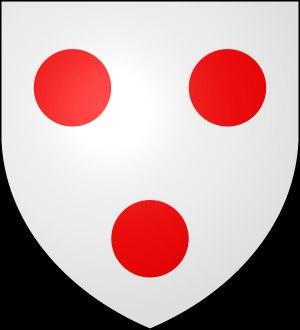
Le château de Champlevrier est un ancien castel féodal, flanqué de deux ailes, bâti dans une gorge, à 500 mètres au nord-est du bourg, sur les ruines d'une antique maison forte, dont il subsistait un corps de logis en 1792, d'après Gauthier. C'était autrefois le siège d'une seigneurie en toute justice, avec fief et arrière-fief. Ce château est au finage de Chiddes. Cette propriété privée ne se visite pas.